B&Q

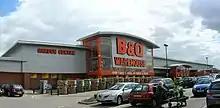
A B&Q store in Grimsby, England

In the mid 1990s, B&Q opened a new format of shop known as the Depot (later changed to B&Q Depot), a forerunner of a new class of shop known as the B&Q Warehouse. This new store format was almost identical to that of the US chain Home Depot, where the stores were built on a much bigger scale with a larger floor area, merchandise presented on two storey, industrial-style shelving and an enhanced range of product lines which now extended to bulk building materials. For the branding of these new stores B&Q also moved to a new corporate colour style of orange (away from the previous black/red) which again was almost the same as Home Depot. For this reason, it is often erroneously believed that there is a formal connection between the two compainies. The company also began to expand outside the United Kingdom. In 1995, the retailer opened their first overseas subsidiary in Taiwan, and in January 1996, the first overseas large home improvement centre in Taoyuan City, Taiwan.